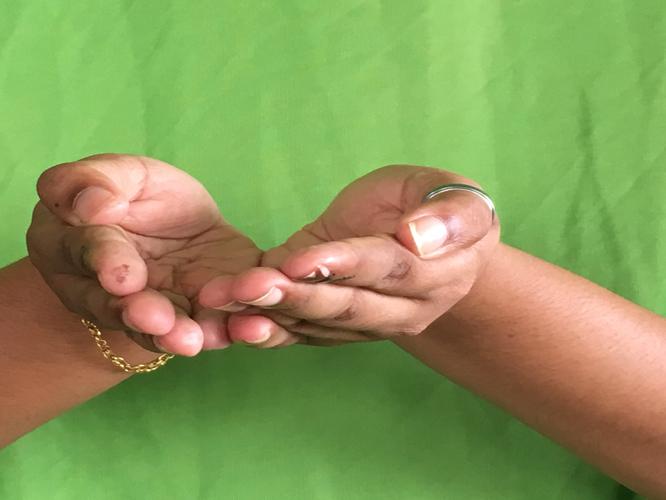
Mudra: Pushpaputa
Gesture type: double_hand